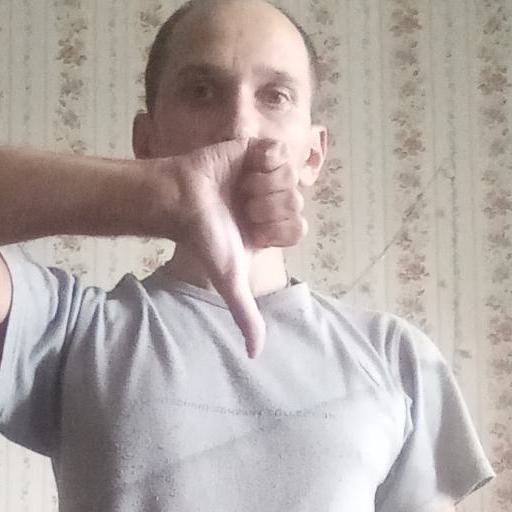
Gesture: dislike